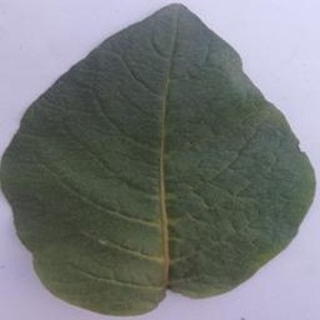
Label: healthy_potato